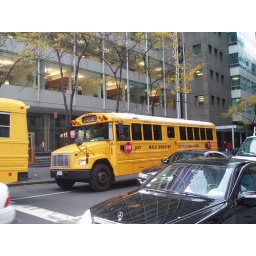
haha.. very excited when i saw this orange bus tt i only get to see in the movie